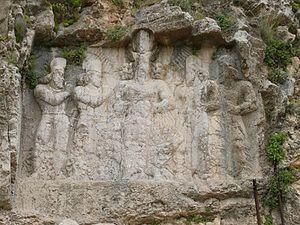
Sarab-e Bahram, est un village situé à proximité de Nurabad, au Nord-Ouest de la Province de Fars, en Iran. Il abrite un site rupestre Sassanide attribué à Bahram II.